Jurija Gagarina Street, Warsaw

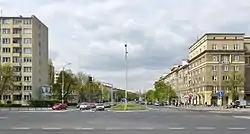
Yuri Gagarin Street in Warsaw

Yuri Gagarin Street ("ulica Jurija Gagarina") is a major street in the Mokotów district of Warsaw, named after the first man in space.